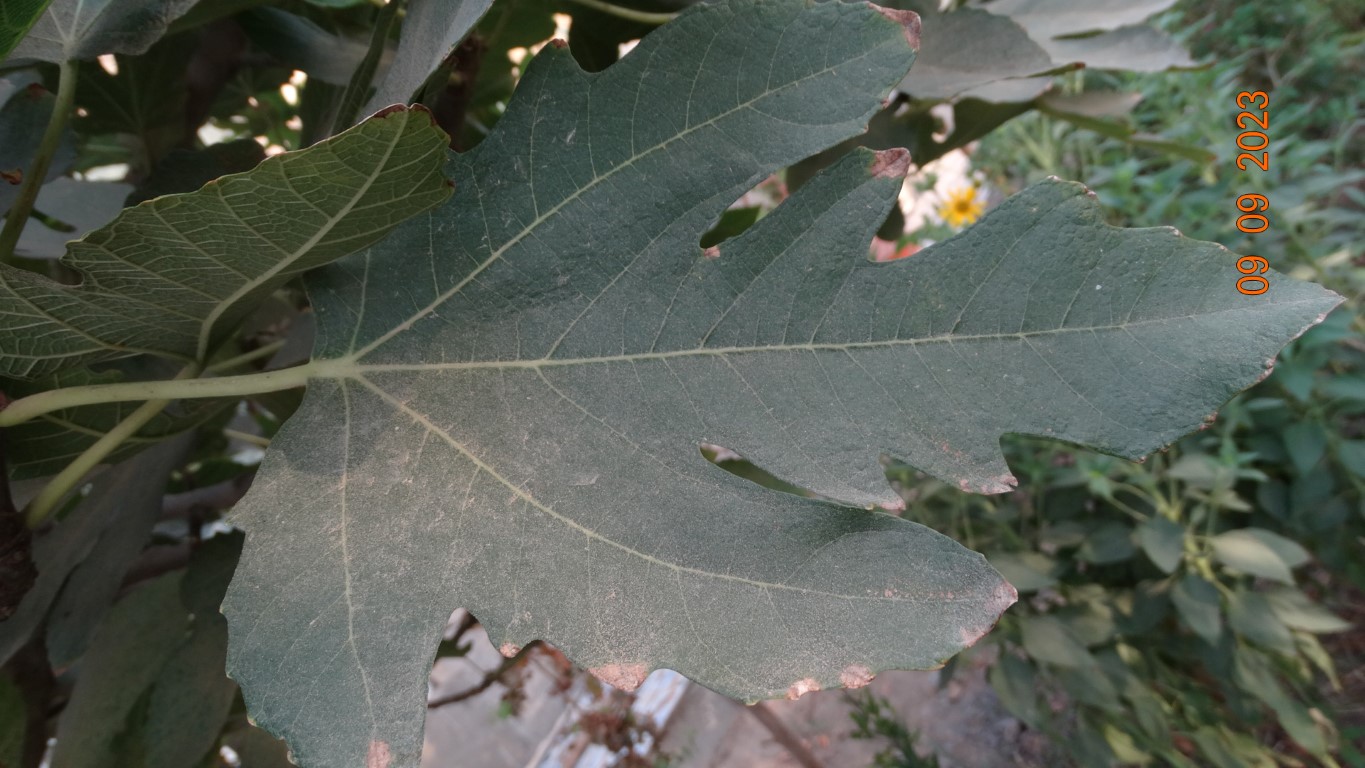
Label: healthy